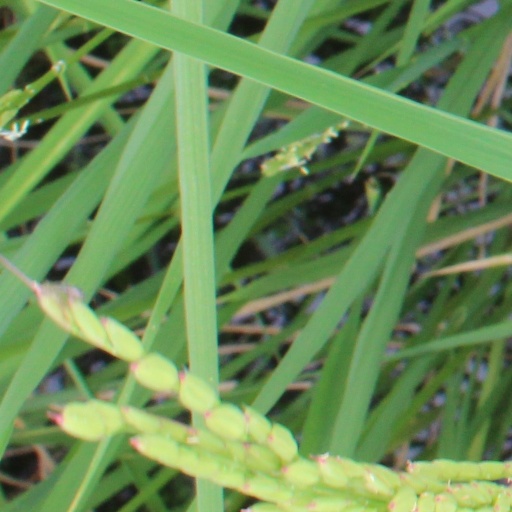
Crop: rice